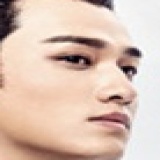
diễn viên Mã Khả